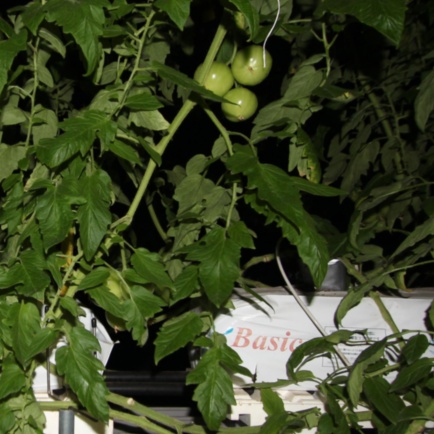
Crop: tomato